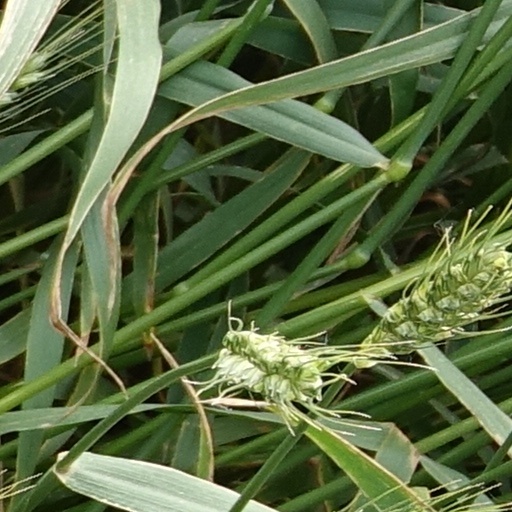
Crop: wheat